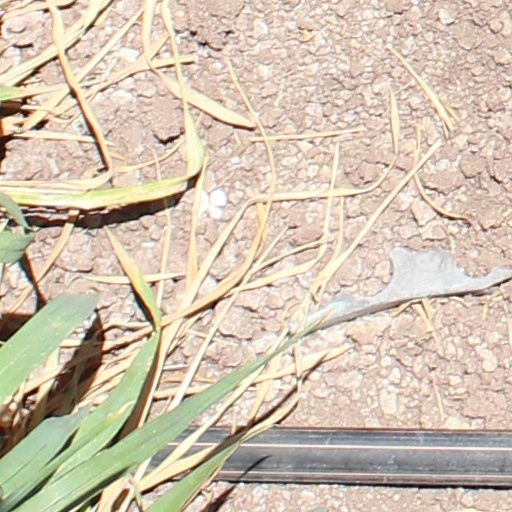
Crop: wheat